Dai County

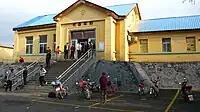
Dai County Railway Station

Buses connecting the county seat Daixian to the East Passenger Station of the provincial capital Taiyuan run about every 30 minutes. Daixian is also connected by daily buses running to Datong's Xinnan Passenger Station.